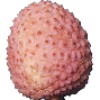
Label: Lychee 1